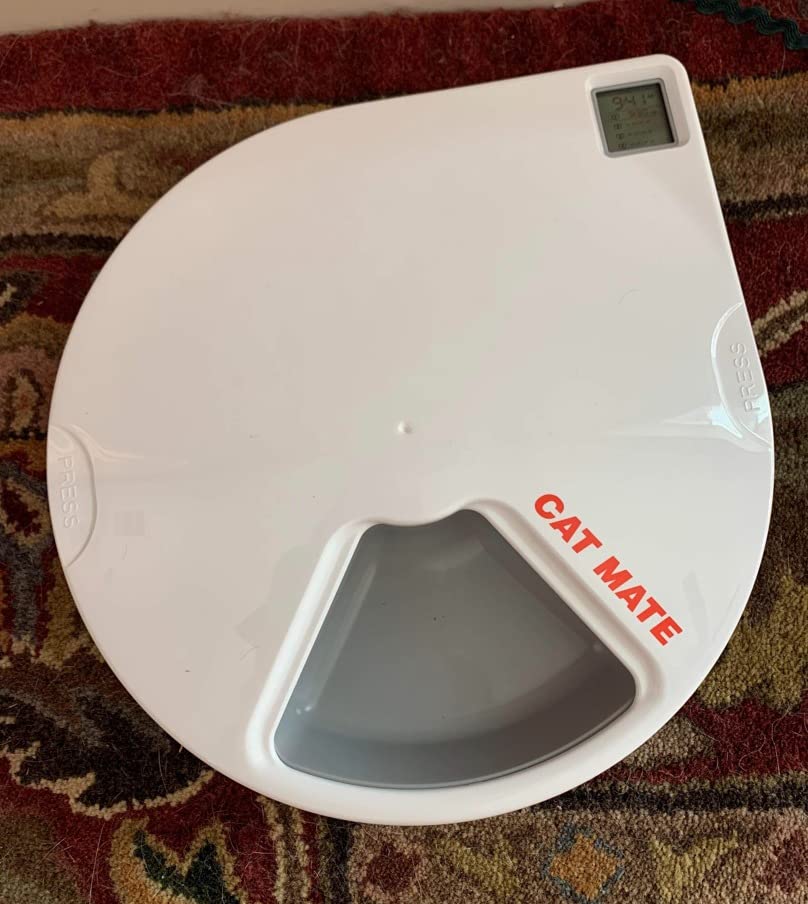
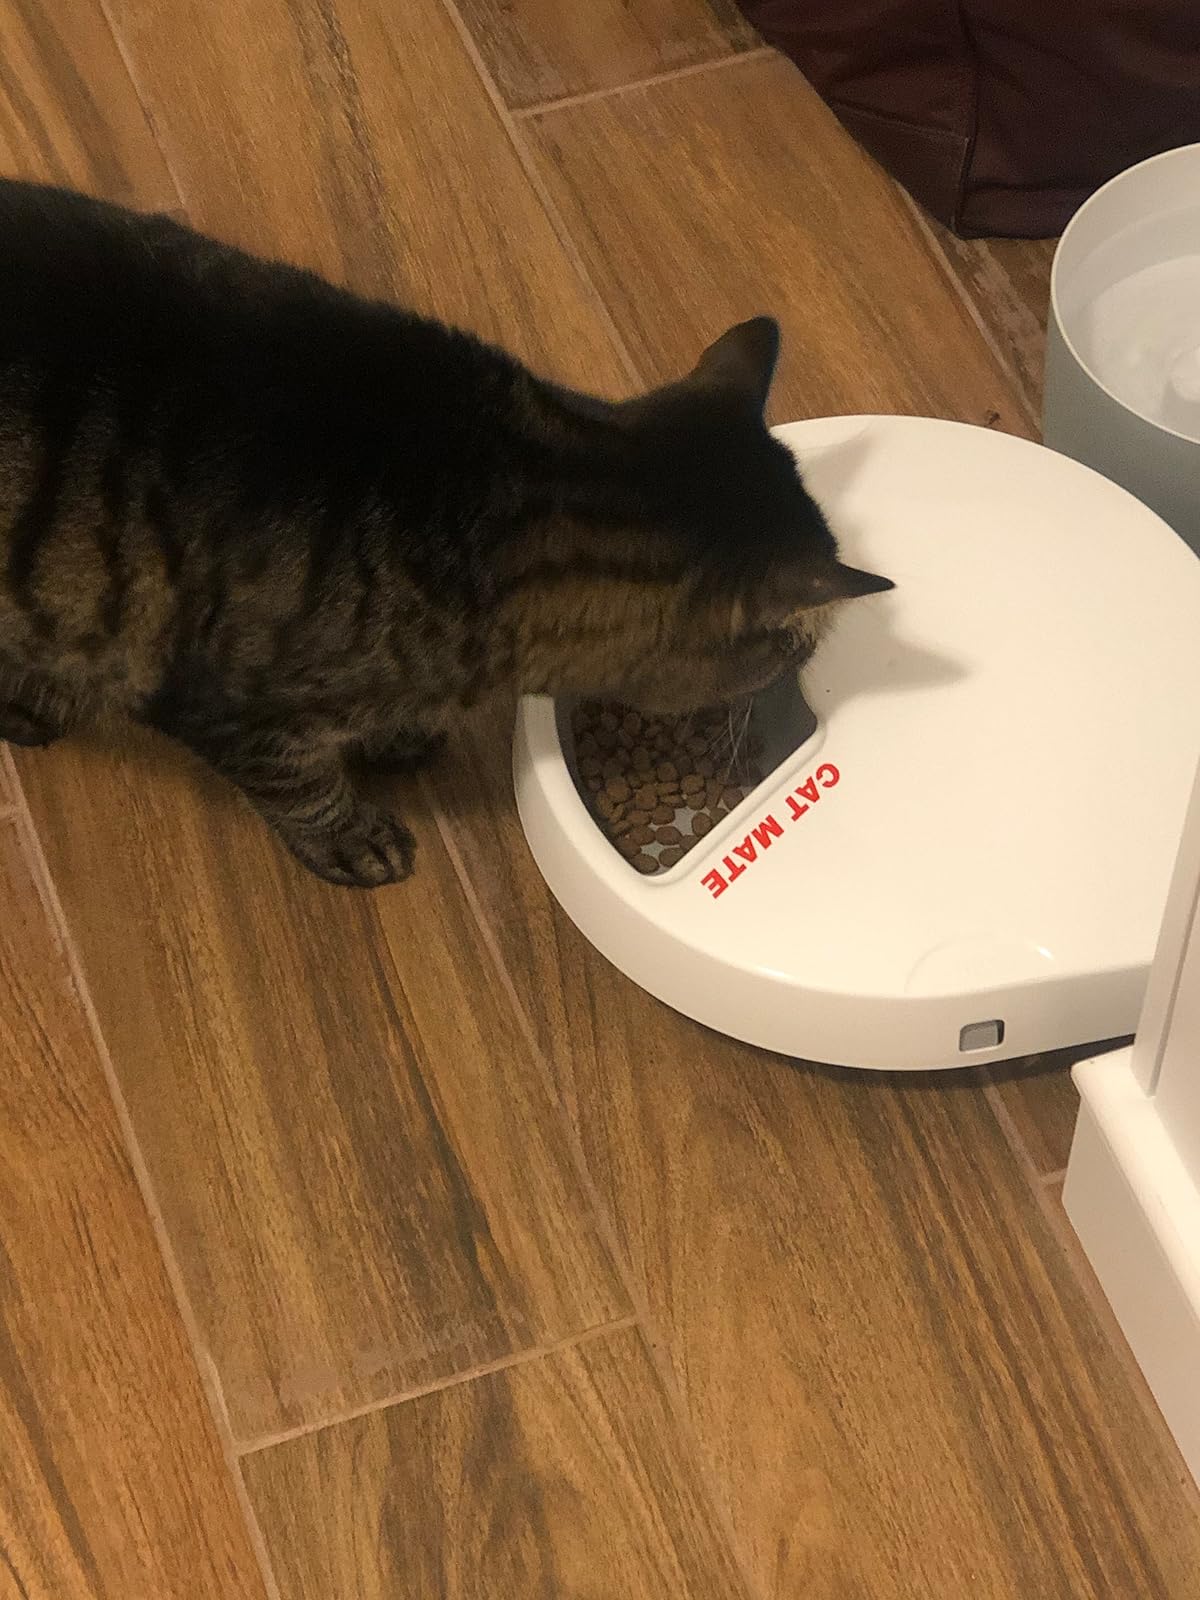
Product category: items_feeder
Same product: yes